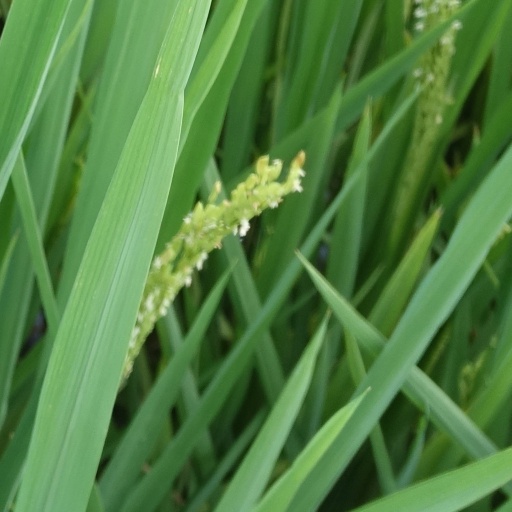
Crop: rice